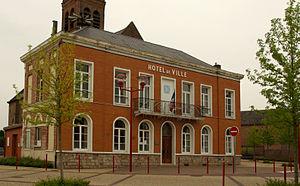
Mairie de Quarouble
Quarouble est une commune française située dans le département du Nord, en région Hauts-de-France. Adhérente à l'intercommunalité de la Communauté d'agglomération de Valenciennes Métropole, Quarouble fait également partie de l'unité urbaine de Valenciennes qui est la troisième du département du Nord.